Canada's Worst Handyman

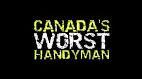
Season one logo

Canada's Worst Handyman is a Canadian television series that aired on Discovery Channel Canada from March 13, 2006 to June 13, 2011. Based on a one-off 2004 episode of "Britain's Worst DIYer," the show was produced by Proper Television, whose president, Guy O'Sullivan, was the director of the original "Britain's Worst Driver" series until its 2003 cancellation and shared its production with "Canada's Worst Driver," including executive producer and host Andrew Younghusband. Like sister series "Canada's Worst Driver," there have been similar adaptations in other English-speaking countries, in the United States in 2011, with "America's 10 Worst DIYers" and in Britain with a "Britain's Worst" 2005 spin-off series, "Britain's Worst DIYer." Six seasons of the show have been completed. Throughout the show's five years on air, Younghusband remained in his role of being the only host of "Canada's Worst Handyman" and, like with "Canada's Worst Driver," has appeared in every season. On January 10, 2013, the series' Facebook page posted a statement that the show is "on hiatus with an unknown date for relaunch." In June 2014, Discovery Channel Canada started canvassing for couples at www.badhandyman.ca. The new version of the show aired in 2015 under the title "Blood, Sweat & Tools," featuring couples instead of individual handymen.